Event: Nepal Earthquake
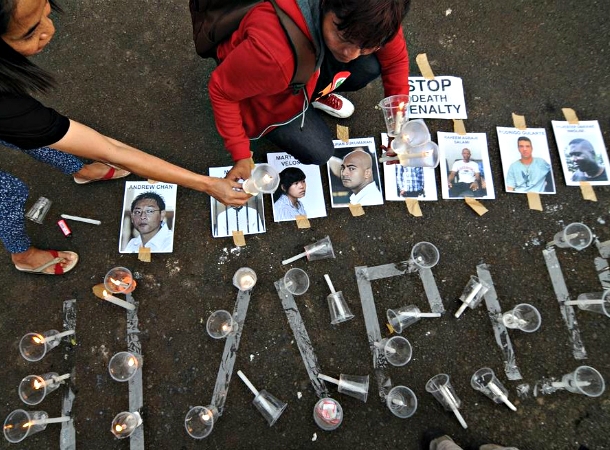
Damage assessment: no_damage